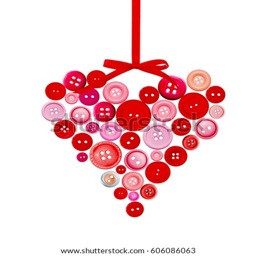
old plastic buttons in a heart shape isolated on white